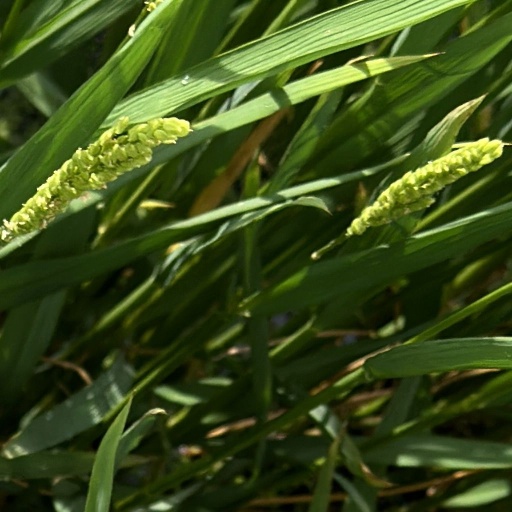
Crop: rice